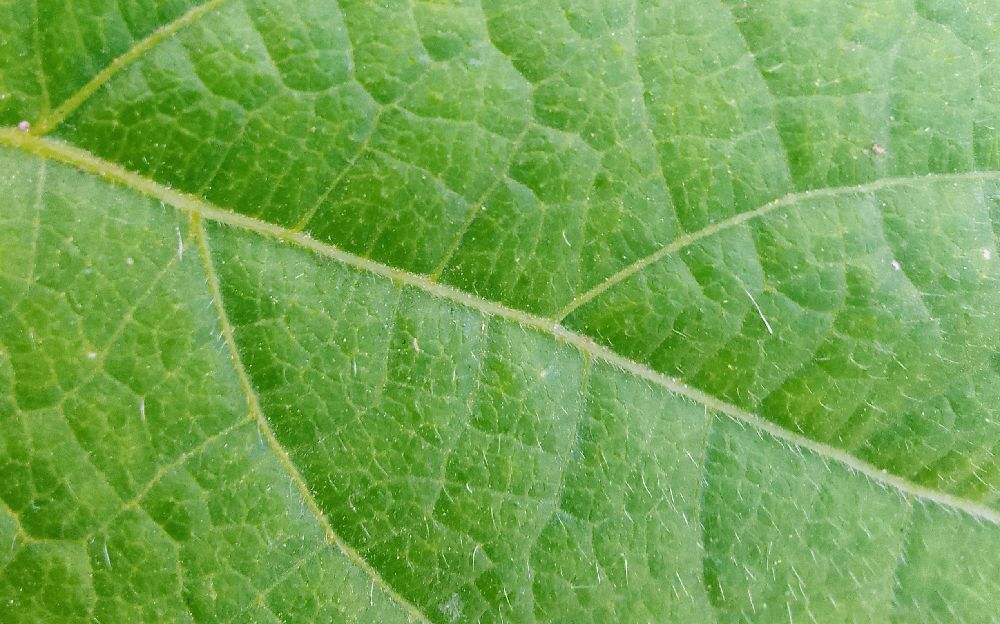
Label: healthy